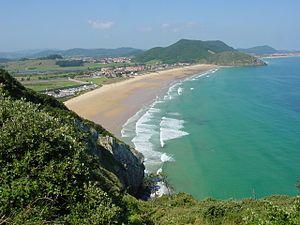
La Cantabrie est une communauté historique, une province et une communauté autonome monoprovinciale espagnole. La province de Cantabrie a été constituée le 28 juillet 1978. La loi organique du Statut d'autonomie de la Cantabrie a été adoptée le 30 décembre 1981.